Justicia de Aragón

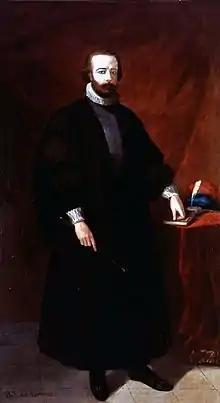
Portrait of Juan V de Lanuza y Urrea, last Lanuza "Justicia", executed in 1591 in the exercise of his duties.

With this, Pérez could not be extradited to Castile without a formal judicial process. He then moved slowly towards Zaragoza while he raised his supporters. On 1 May 1590 he entered triumphantly in Zaragoza surrounded by his followers and escorts. There he was put in the prison of manifestados subject to the Justicia of Aragon, which for him meant protection from the king and the judicial process in Castile. In the prison of manifestados Antonio Pérez enjoyed great liberty. He received his friends and prepared his defence. He had access to all his legal papers, which had to be sent to Aragón whilst the "Justicia" reviewed his case.